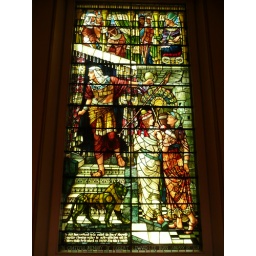
Moses Leaving the House of Pharaoh. Stained glass window by Henry Holiday.